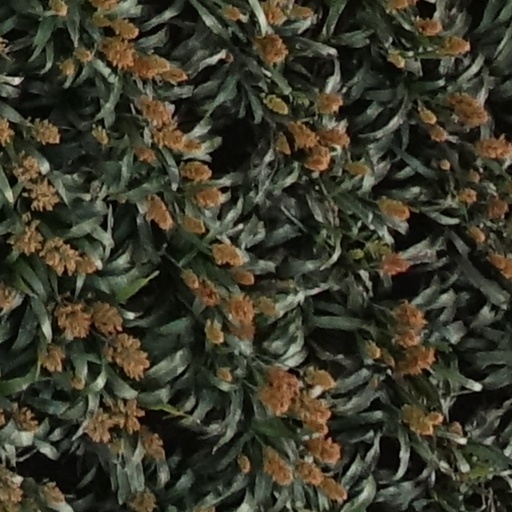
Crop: sorghum